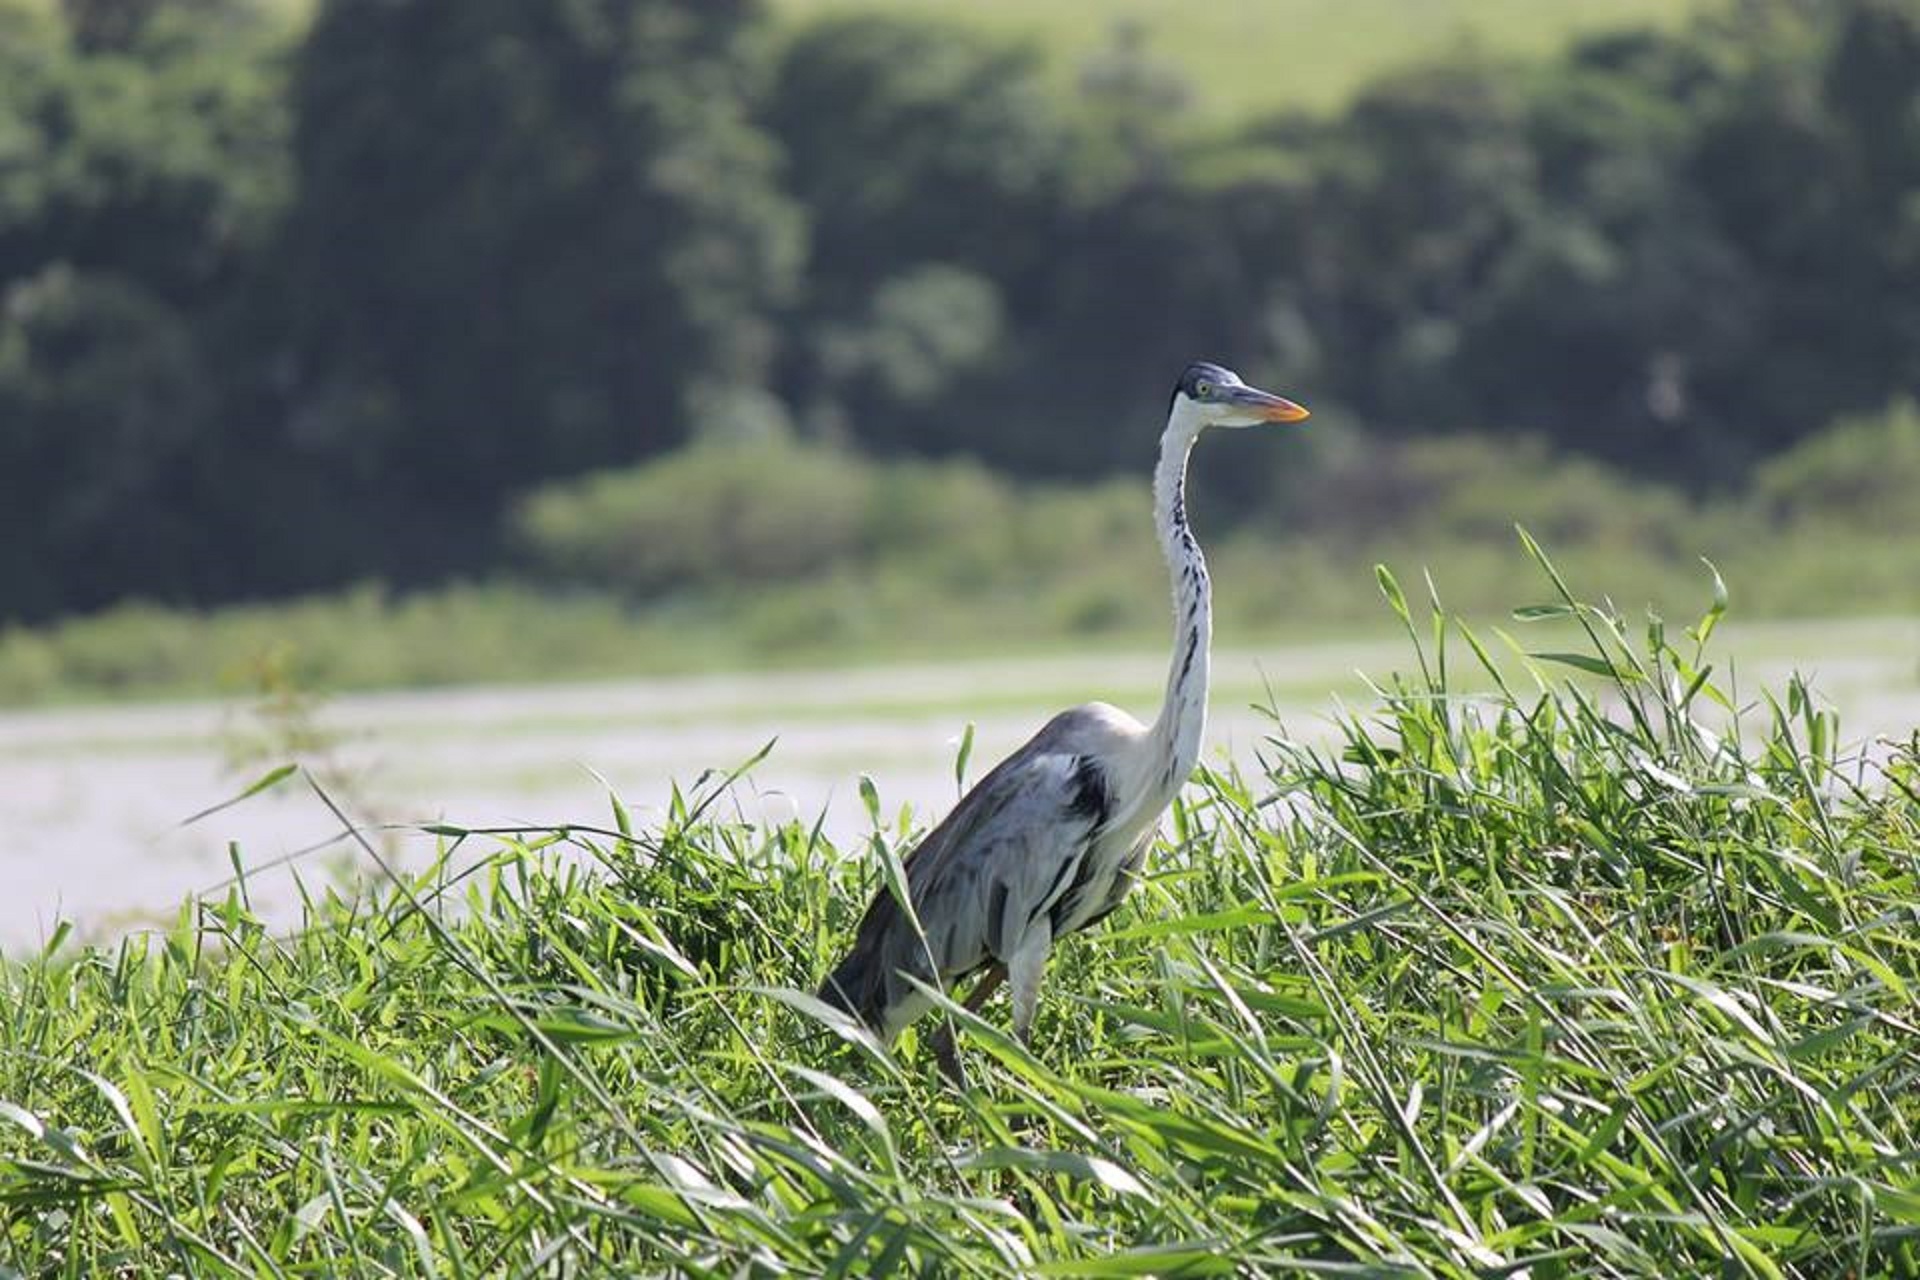
nature, grass, bird, wildlife, green, beak, fauna, stork, wetland, vertebrate, habitat, egret, heron, pelecaniformes, tropical birds, ciconiiformes